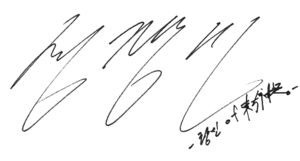
Changmin, de son vrai nom Shim Chang-min né le 18 février 1988 à Séoul, est un chanteur et danseur sud-coréen, occasionnellement acteur, et membre du duo TVXQ. Il est le premier coréen à avoir été nominé aux Hōchi Film Awards au Japon. Changmin est un ancien élève de l'Université Kyung Hee.